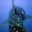
Label: shark